Fort Moultrie

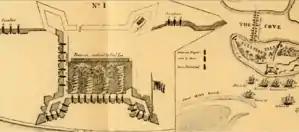
Fort Sullivan on June 28, 1776

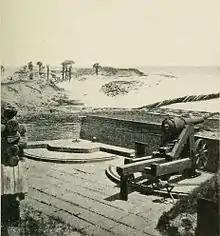
Confederate Fort Moultrie on Sullivan's Island looking east into Charleston Harbor

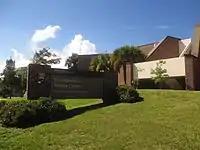
Fort Moultrie Visitor Center

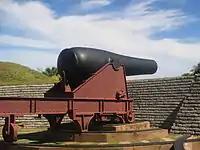
Cannon displayed at Fort Moultrie

Fort Moultrie is a series of fortifications on Sullivan's Island, South Carolina, built to protect the city of Charleston, South Carolina. The first fort, formerly named Fort Sullivan, built of palmetto logs, inspired the flag and nickname of South Carolina, as "The Palmetto State". The fort was renamed for the U.S. patriot commander in the Battle of Sullivan's Island, General William Moultrie. During British occupation, in 1780–1782, the fort was known as Fort Arbuthnot.